Pharmacies of Norway

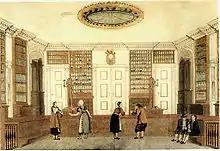
Johan F. L. Dreier: Løveapoteket in Bergen

The first pharmacy in Norway was "Svaneapoteket" in Bergen in 1595, followed by "Svaneapoteket" in Oslo in 1628, "Hygiea" in Stavanger in 1650, "elefantapoteket" in Kristiansand in 1651 and "Løveapoteket" in Trondheim in 1661. The first pharmacies received royal permit when they were established, and in 1600 it was decided that only private individuals trained as pharmacists could own a pharmacy, and would receive a monopoly in their area. This concept was kept for more than 400 years.